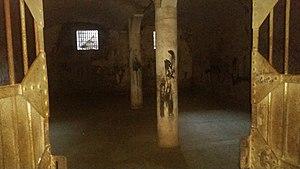
Masaya est une ville du Nicaragua, chef-lieu du département homonyme. Elle est située à 26 km au sud-est de Managua, la capitale du pays. Elle s'est développée en bordure du lac de Masaya et près de la caldeira du volcan Masaya, actif.